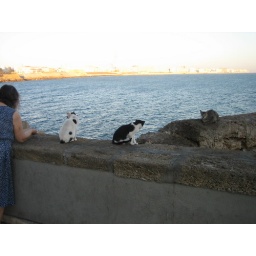
So, there are hundreds of stray cats all over the city, esp. by the sea wall